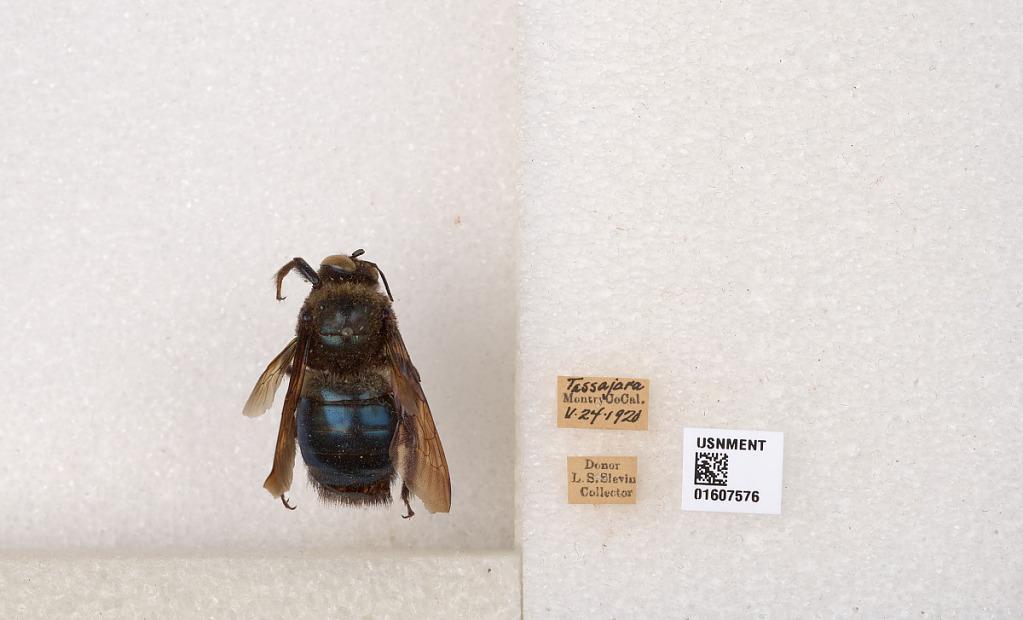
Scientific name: Xylocopa (Xylocopoides) californica diamesa Hurd
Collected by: L. Slevin
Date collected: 1920-5-24
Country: United States
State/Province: California
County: Monterey
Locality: Tassajara
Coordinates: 37.7958, -121.864